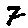
Label: 7